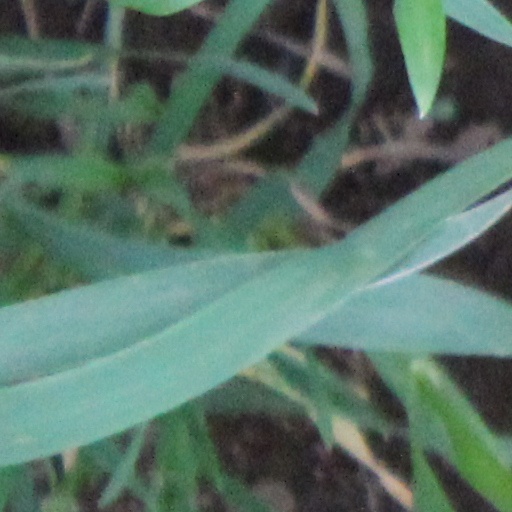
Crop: wheat